Battle of Temesvár

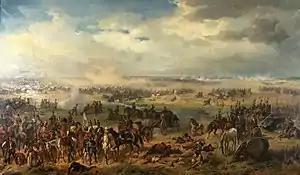
Albrecht von Adam: Die Schlacht bei Temesvár (The battle of Temesvár) – Kunsthistorisches Museum

In the meantime, at approximately 3 p.m., the garrison at Temesvár heard the cannonade from the northwest. Believing the Austrian relief army to be near, the commander of the fortress, Lieutenant General Baron Juraj Rukavina Vidovgradski ordered Colonel Blomberg to make a sortie through the Vienna gate against the besieging forces, with six companies of Schwarzenberg uhlans, two companies of Sivkovics, two companies of Rukavina infantry, one rifle squad, and a six pounder battery. Initially, Blomberg managed to break the defense line of the besiegers, but Vécsey quickly sent reinforcements, which pushed his troops back into the fortress.